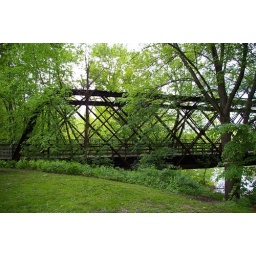
Noho Bike Trail bridge over the CT river